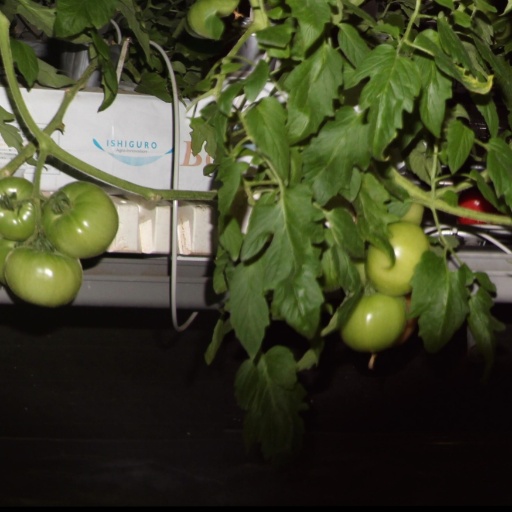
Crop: tomato